Coptic Orthodox Church

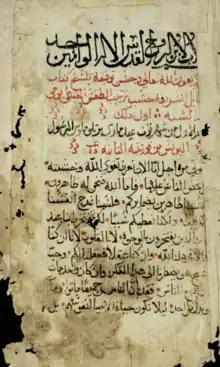
Arabic Coptic Prayer book, 1760

In 969, Egypt entered the Fatimid dynasty (in Egypt from 969 to 1171), who adopted a largely favorable attitude toward the Christians. The major exception to this was the persecution led by Caliph al-Hakim between 1004 and 1013, which included clothing regulations, prohibition of publicly celebrating Christian festivals, and dismissal of Christian and Jewish functionaries. However, at the end of his reign al-Hakim rescinded these measures, allowing the Copts to regain privileged positions within the administration.